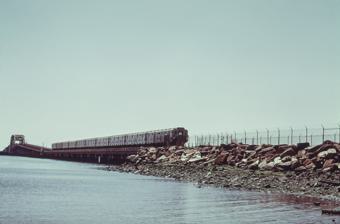
Building: Howard station (LIRR)
Country: United States of America
Year built: 1898
Howard A subway train near the former station site in 1973 General information Location Hawtree Creek Howard Beach, Queens , New York Line(s) Rockaway Beach Branch Platforms 2 side platforms (1 added later) Tracks 2 History Opened 1898 Closed 1907 Electrified July 26, 1905 Former services Preceding station Long Island Rail Road Following station Hamilton Beach toward Glendale Rockaway Beach Division Goose Creek toward Gibson or Rockaway Park Howard (also Howard's Landing ) was a former Long Island Rail Road station on the Rockaway Beach Branch .  Located on marshland along the coast of Jamaica Bay south of the "WD Tower" near Hawtree Creek , it had no fixed address , and was south of what is today 165th Avenue, evidently within the Gateway National Recreation Area 's Hamilton Beach Park. History Howard station was originally built in 1898 by the New York and Rockaway Beach Railroad for a hotel and resort built by William H. Howard. The station contained a single plank walk platform over the water along the southbound tracks. Northbound train passengers had to step down into southbound track and walk through southbound cars before entering the hotel. The single platform was extended "several hundred feet" in April 1899, and was given a footpath almost a half-mile long in the Spring of 1900. This included a 34-foot drawbridge that was hand operated and blocked the mouth of Hawtree Creek, much to the dismay of many boaters and fisherman. A woman who wasn't familiar with the arrangement of the platforms drowned in 1901, when she tried to step off a northbound train at night during high tide and was swept into Jamaica Bay. A northbound platform was added to the station in May 1902. On October 23, 1907, the entire resort including the station was destroyed in a fire. It was never rebuilt. References